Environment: real
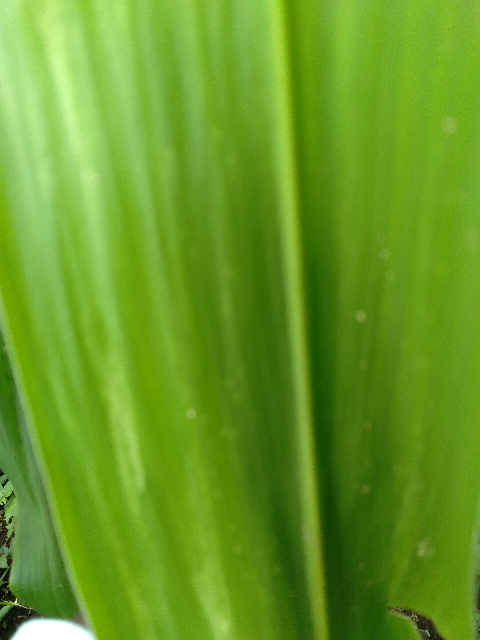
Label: lethal_necrosis